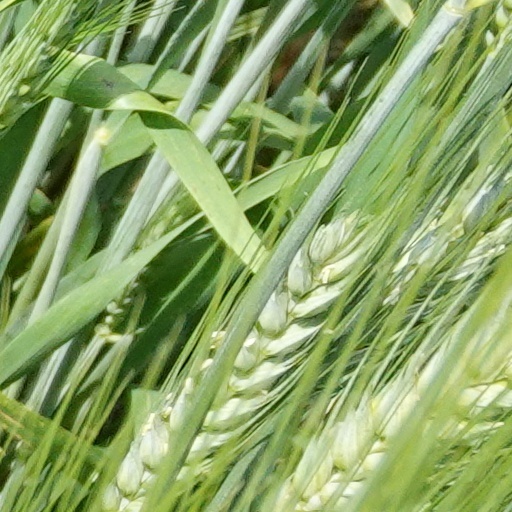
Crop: wheat